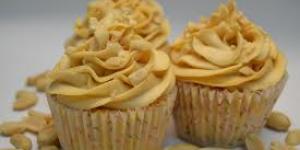
originales cupcakes de mantequilla de cacahuete